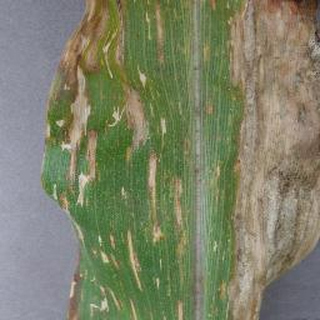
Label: corn_cercospora_leaf_spot